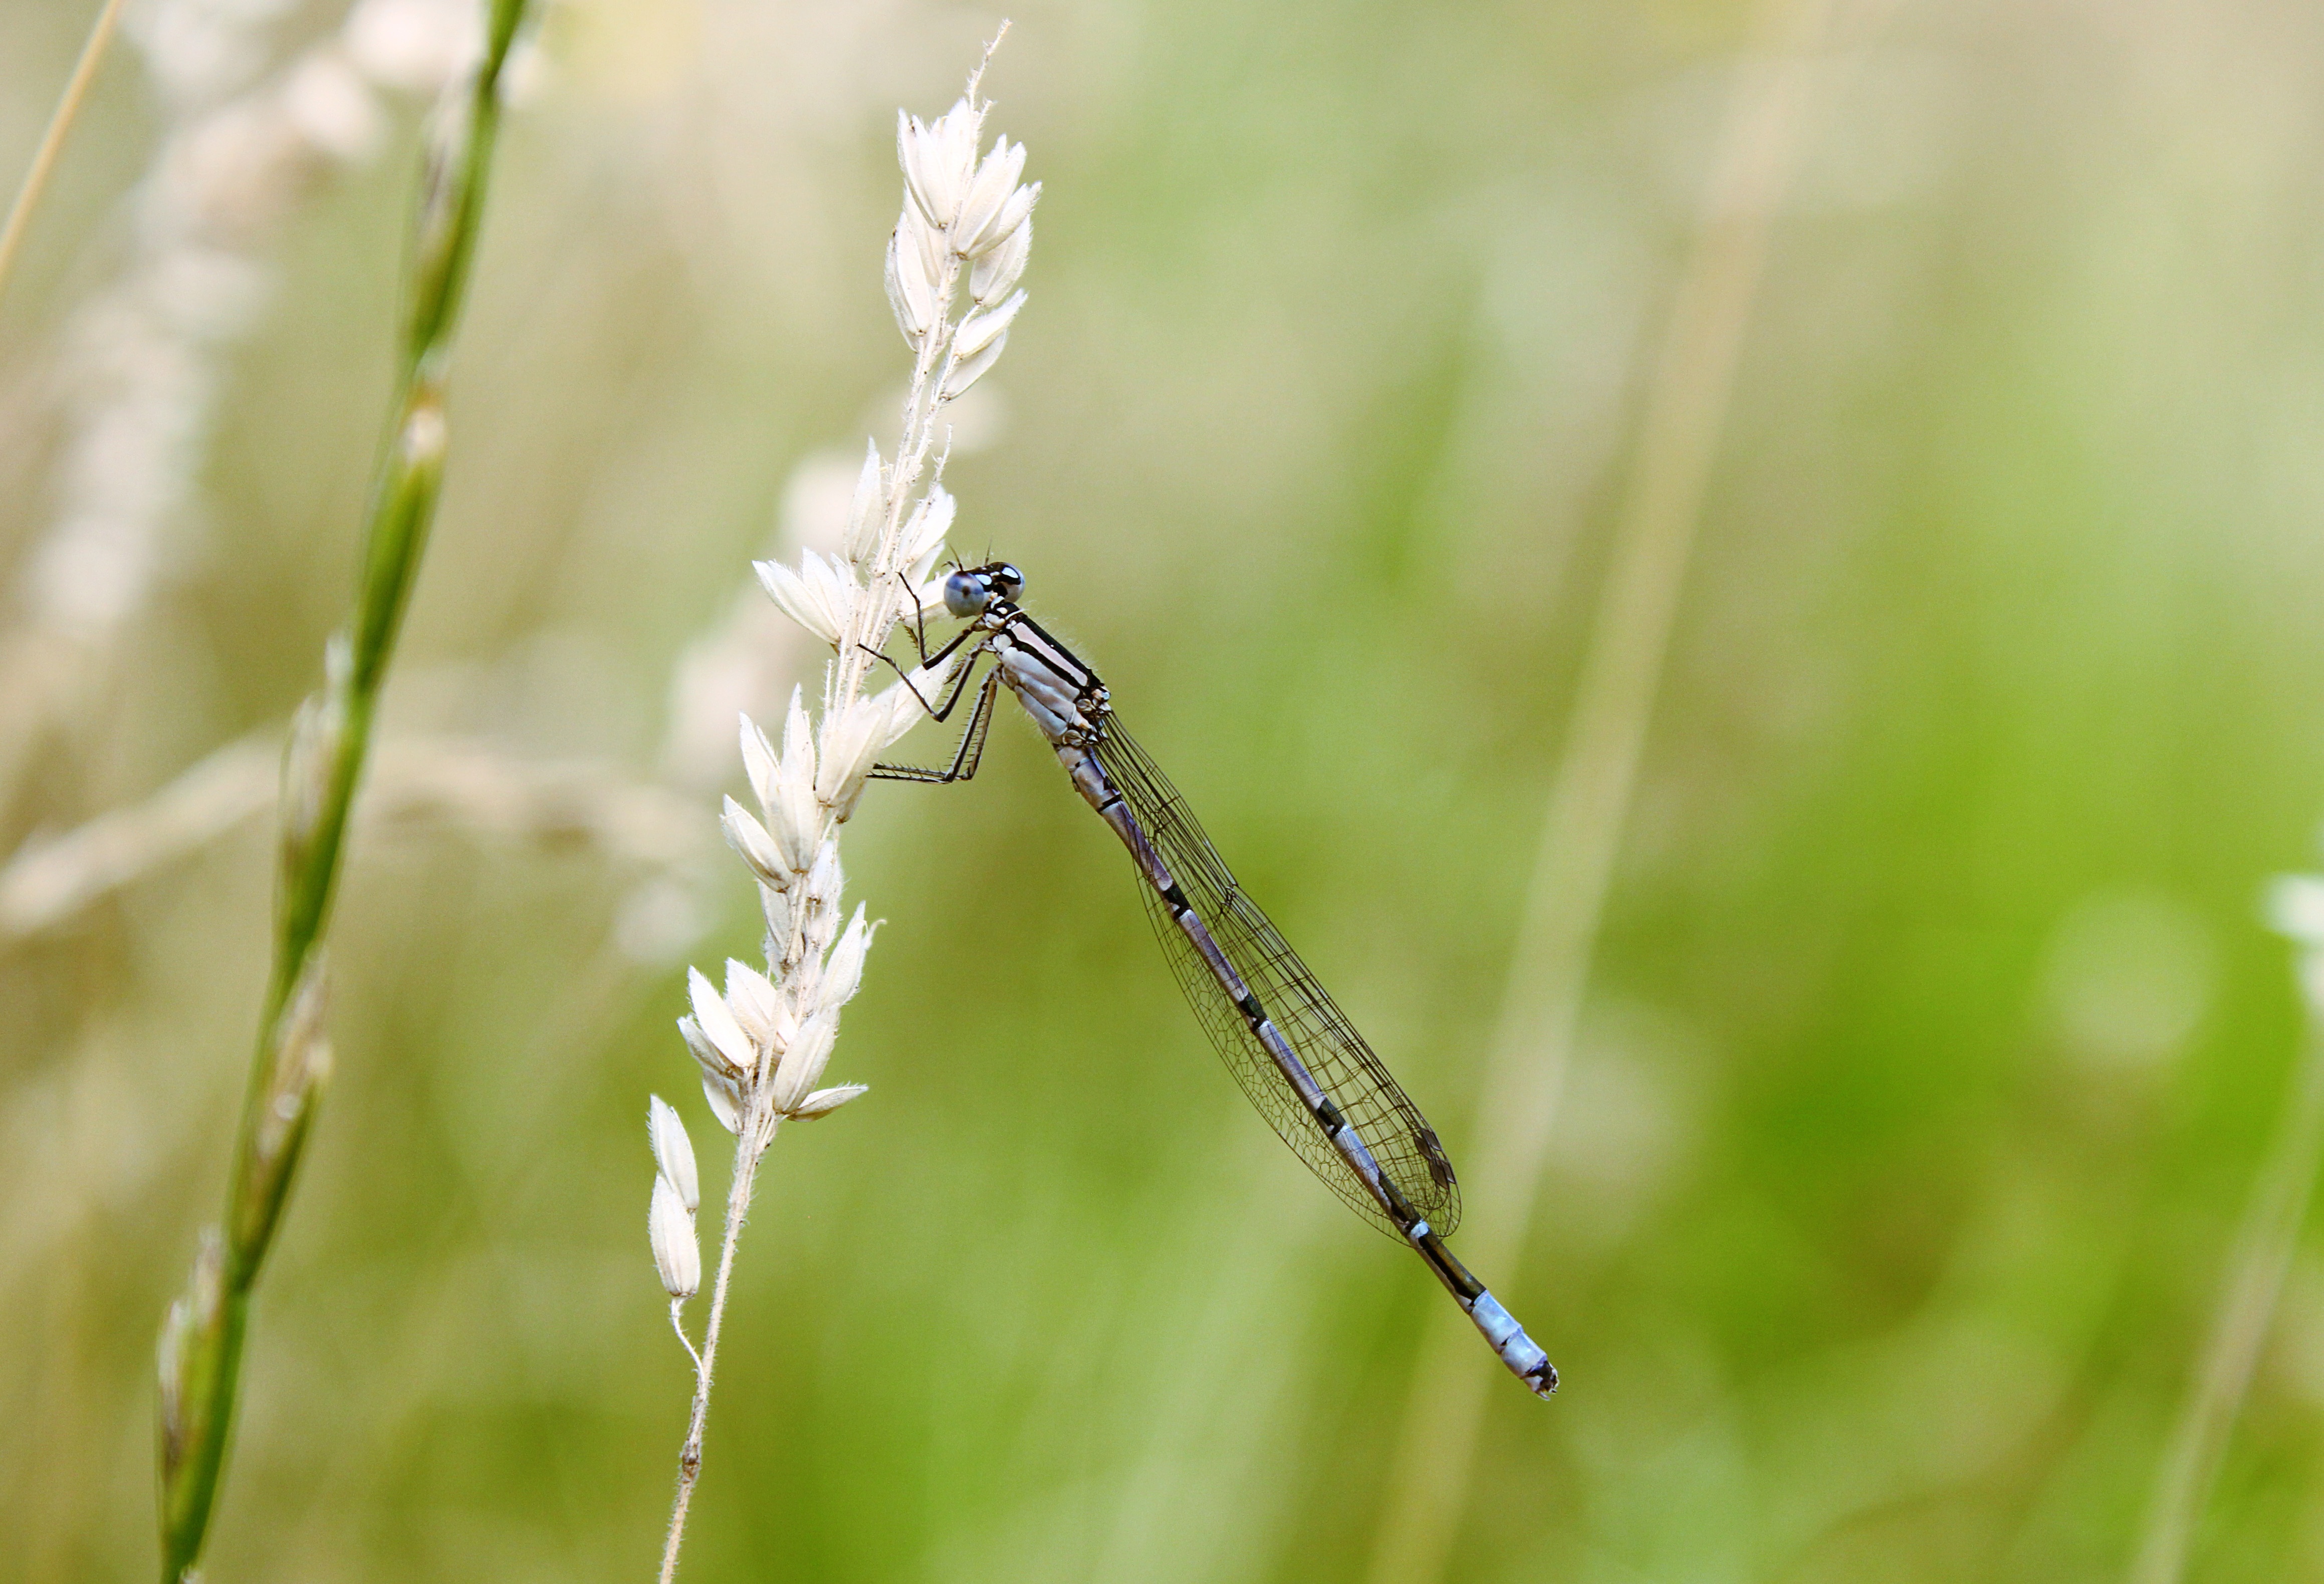
nature, grass, photography, meadow, leaf, flower, green, insect, fauna, invertebrate, close up, blade of grass, dragonfly, damselfly, moisture, macro photography, arthropod, grass family, plant stem, dragonflies and damseflies